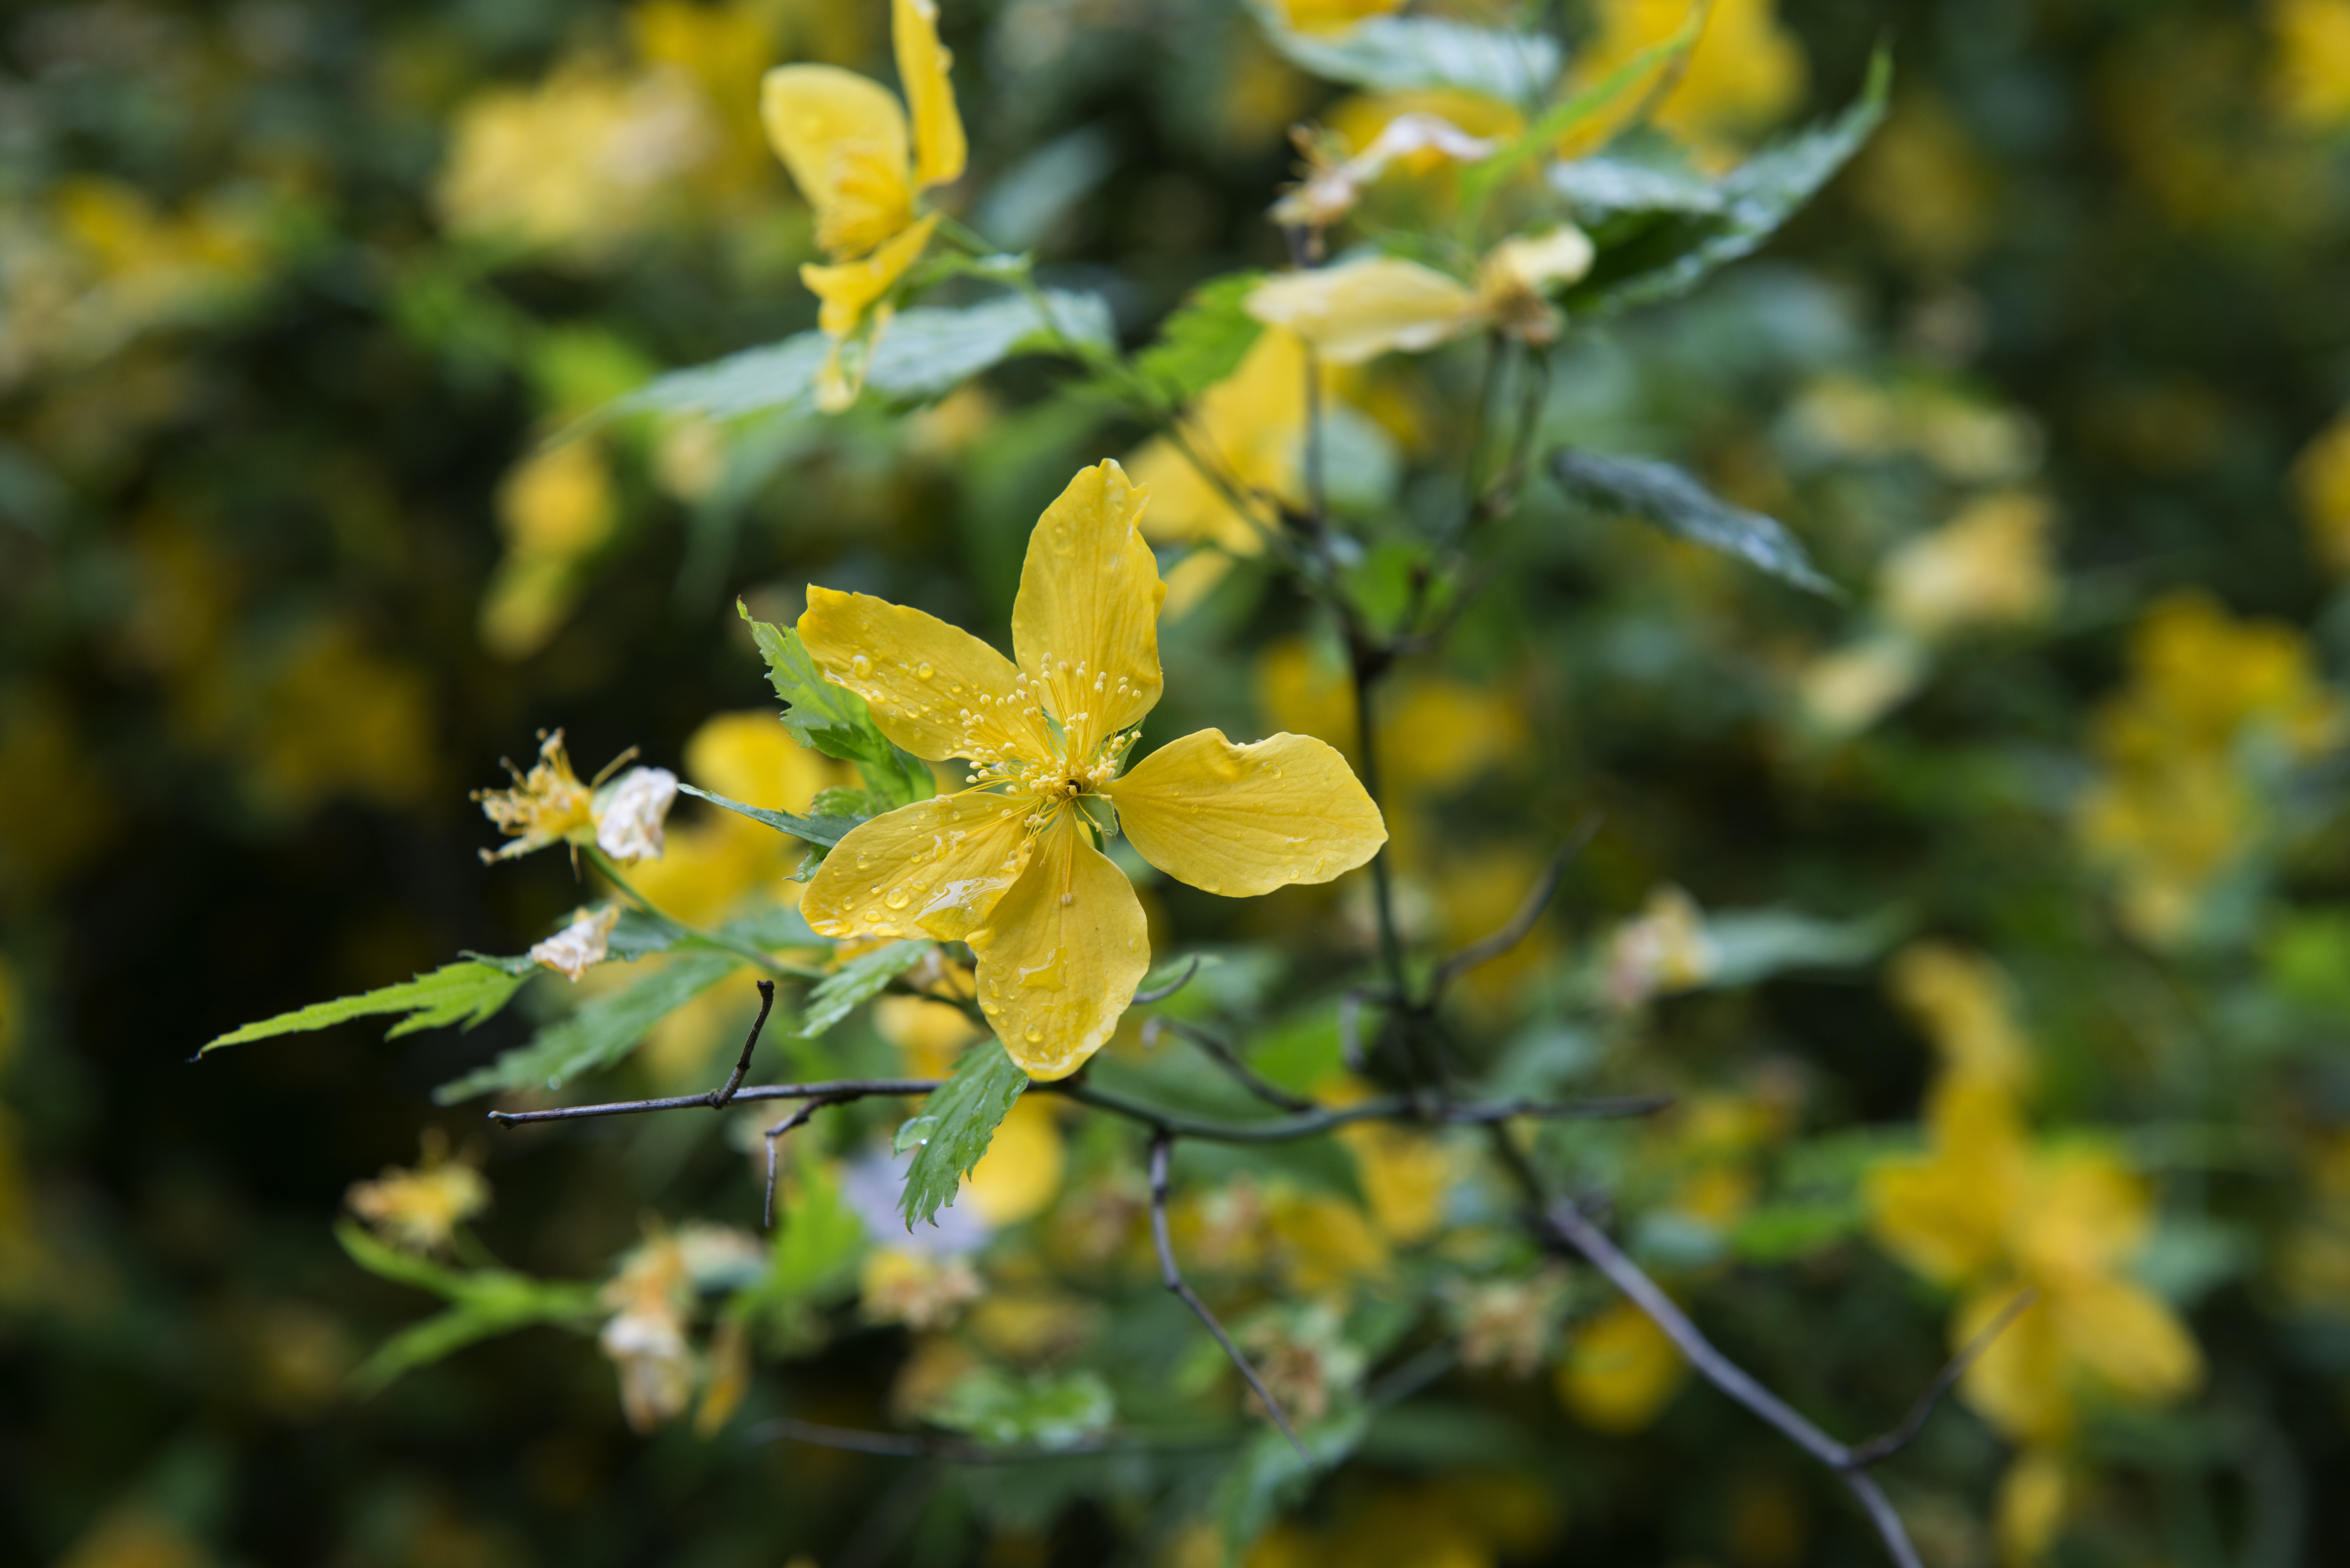
tree, nature, branch, blossom, plant, sunlight, leaf, flower, food, produce, evergreen, autumn, botany, yellow, garden, flora, rapeseed, wildflower, petals, shrub, yellow flowers, hypericum, macro photography, flowering plant, subshrub, hypericaceae, woody plant, land plant